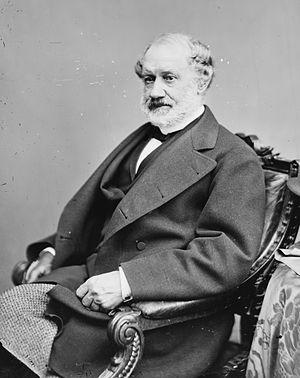
Adolph Edward Borie, né le 25 novembre 1809 à Philadelphie et mort le 5 février 1880 dans la même ville, est un homme politique américain. Membre du Parti républicain, il est secrétaire à la Marine en 1869 dans l'administration du président Ulysses S. Grant.
Le secrétaire à la Marine des États-Unis est le chef civil du département de la Marine. Le poste était occupé par un membre du cabinet du président des États-Unis jusqu'en 1947, quand la Marine, l'Armée de terre, et l'Armée de l'air furent regroupées dans le nouvellement créé département de la Défense. Le poste de secrétaire à la Marine fut alors placé sous l'autorité du secrétaire à la Défense au lieu d'être un membre du Cabinet présidentiel.